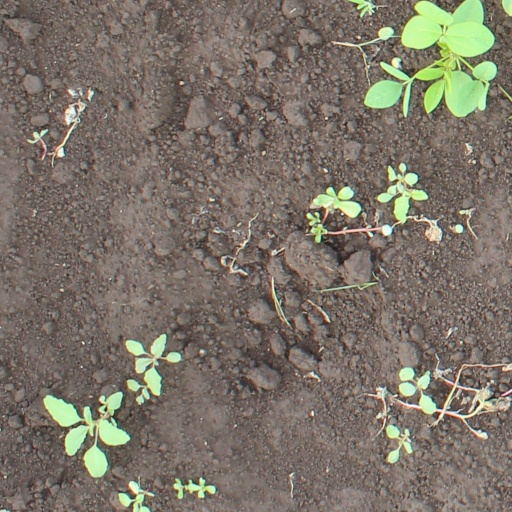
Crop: soybean